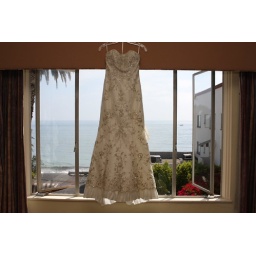
The perfect dress (and the first Stacey tried on); ivoy with silver thread and glass beading by Mori Lee.